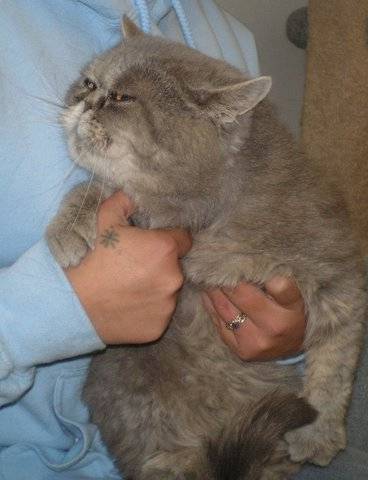
Label: cat